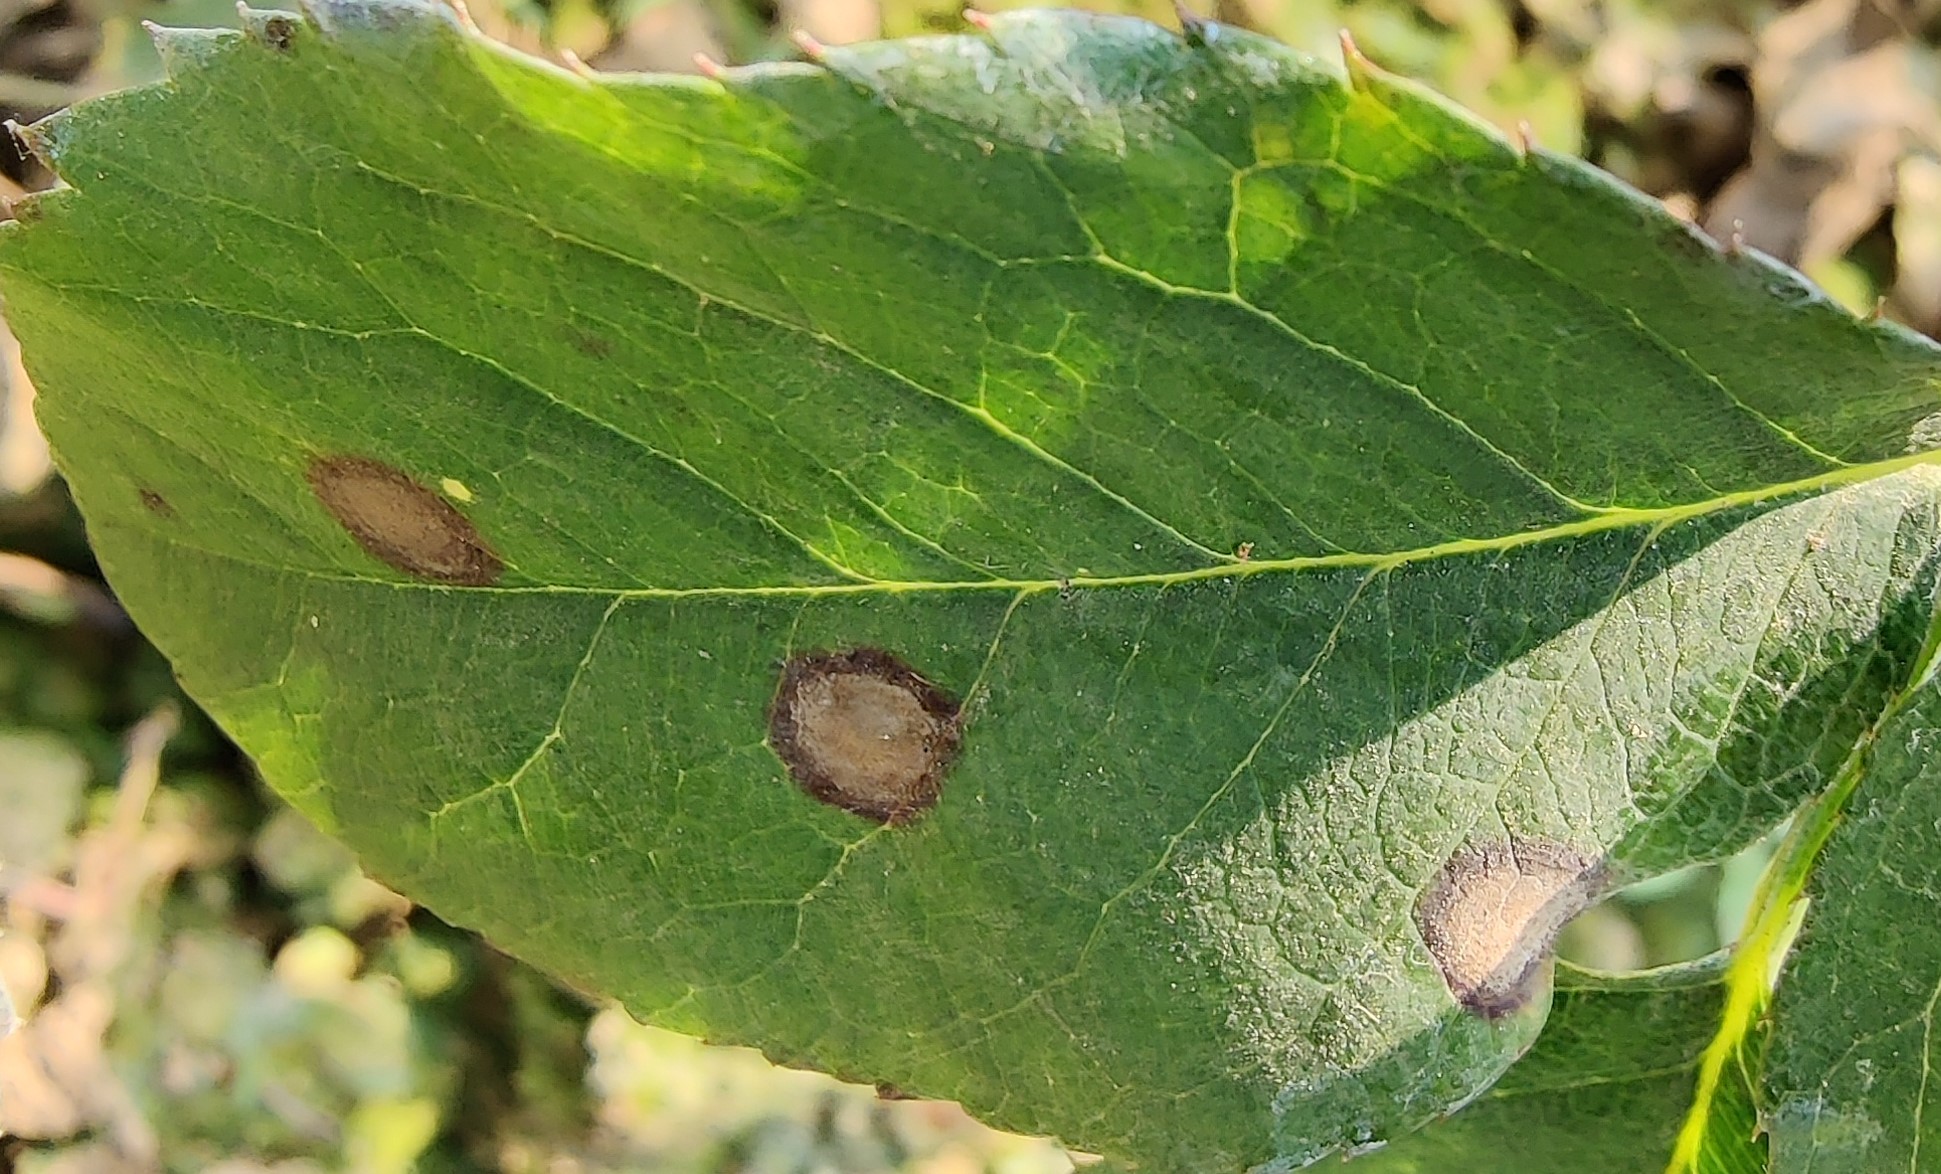
Label: Black Spot